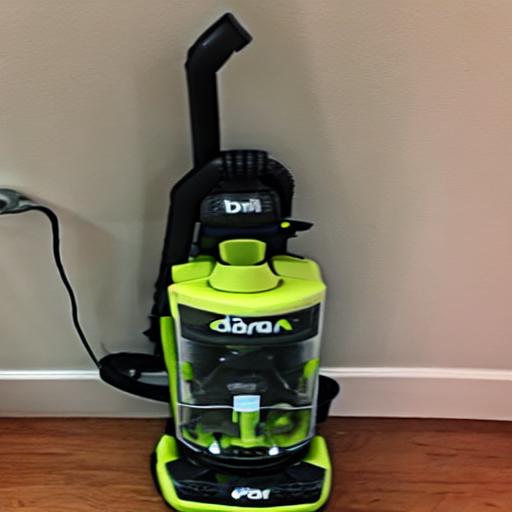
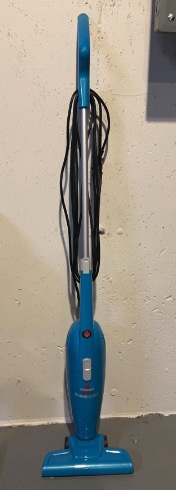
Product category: items_vacuum
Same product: no